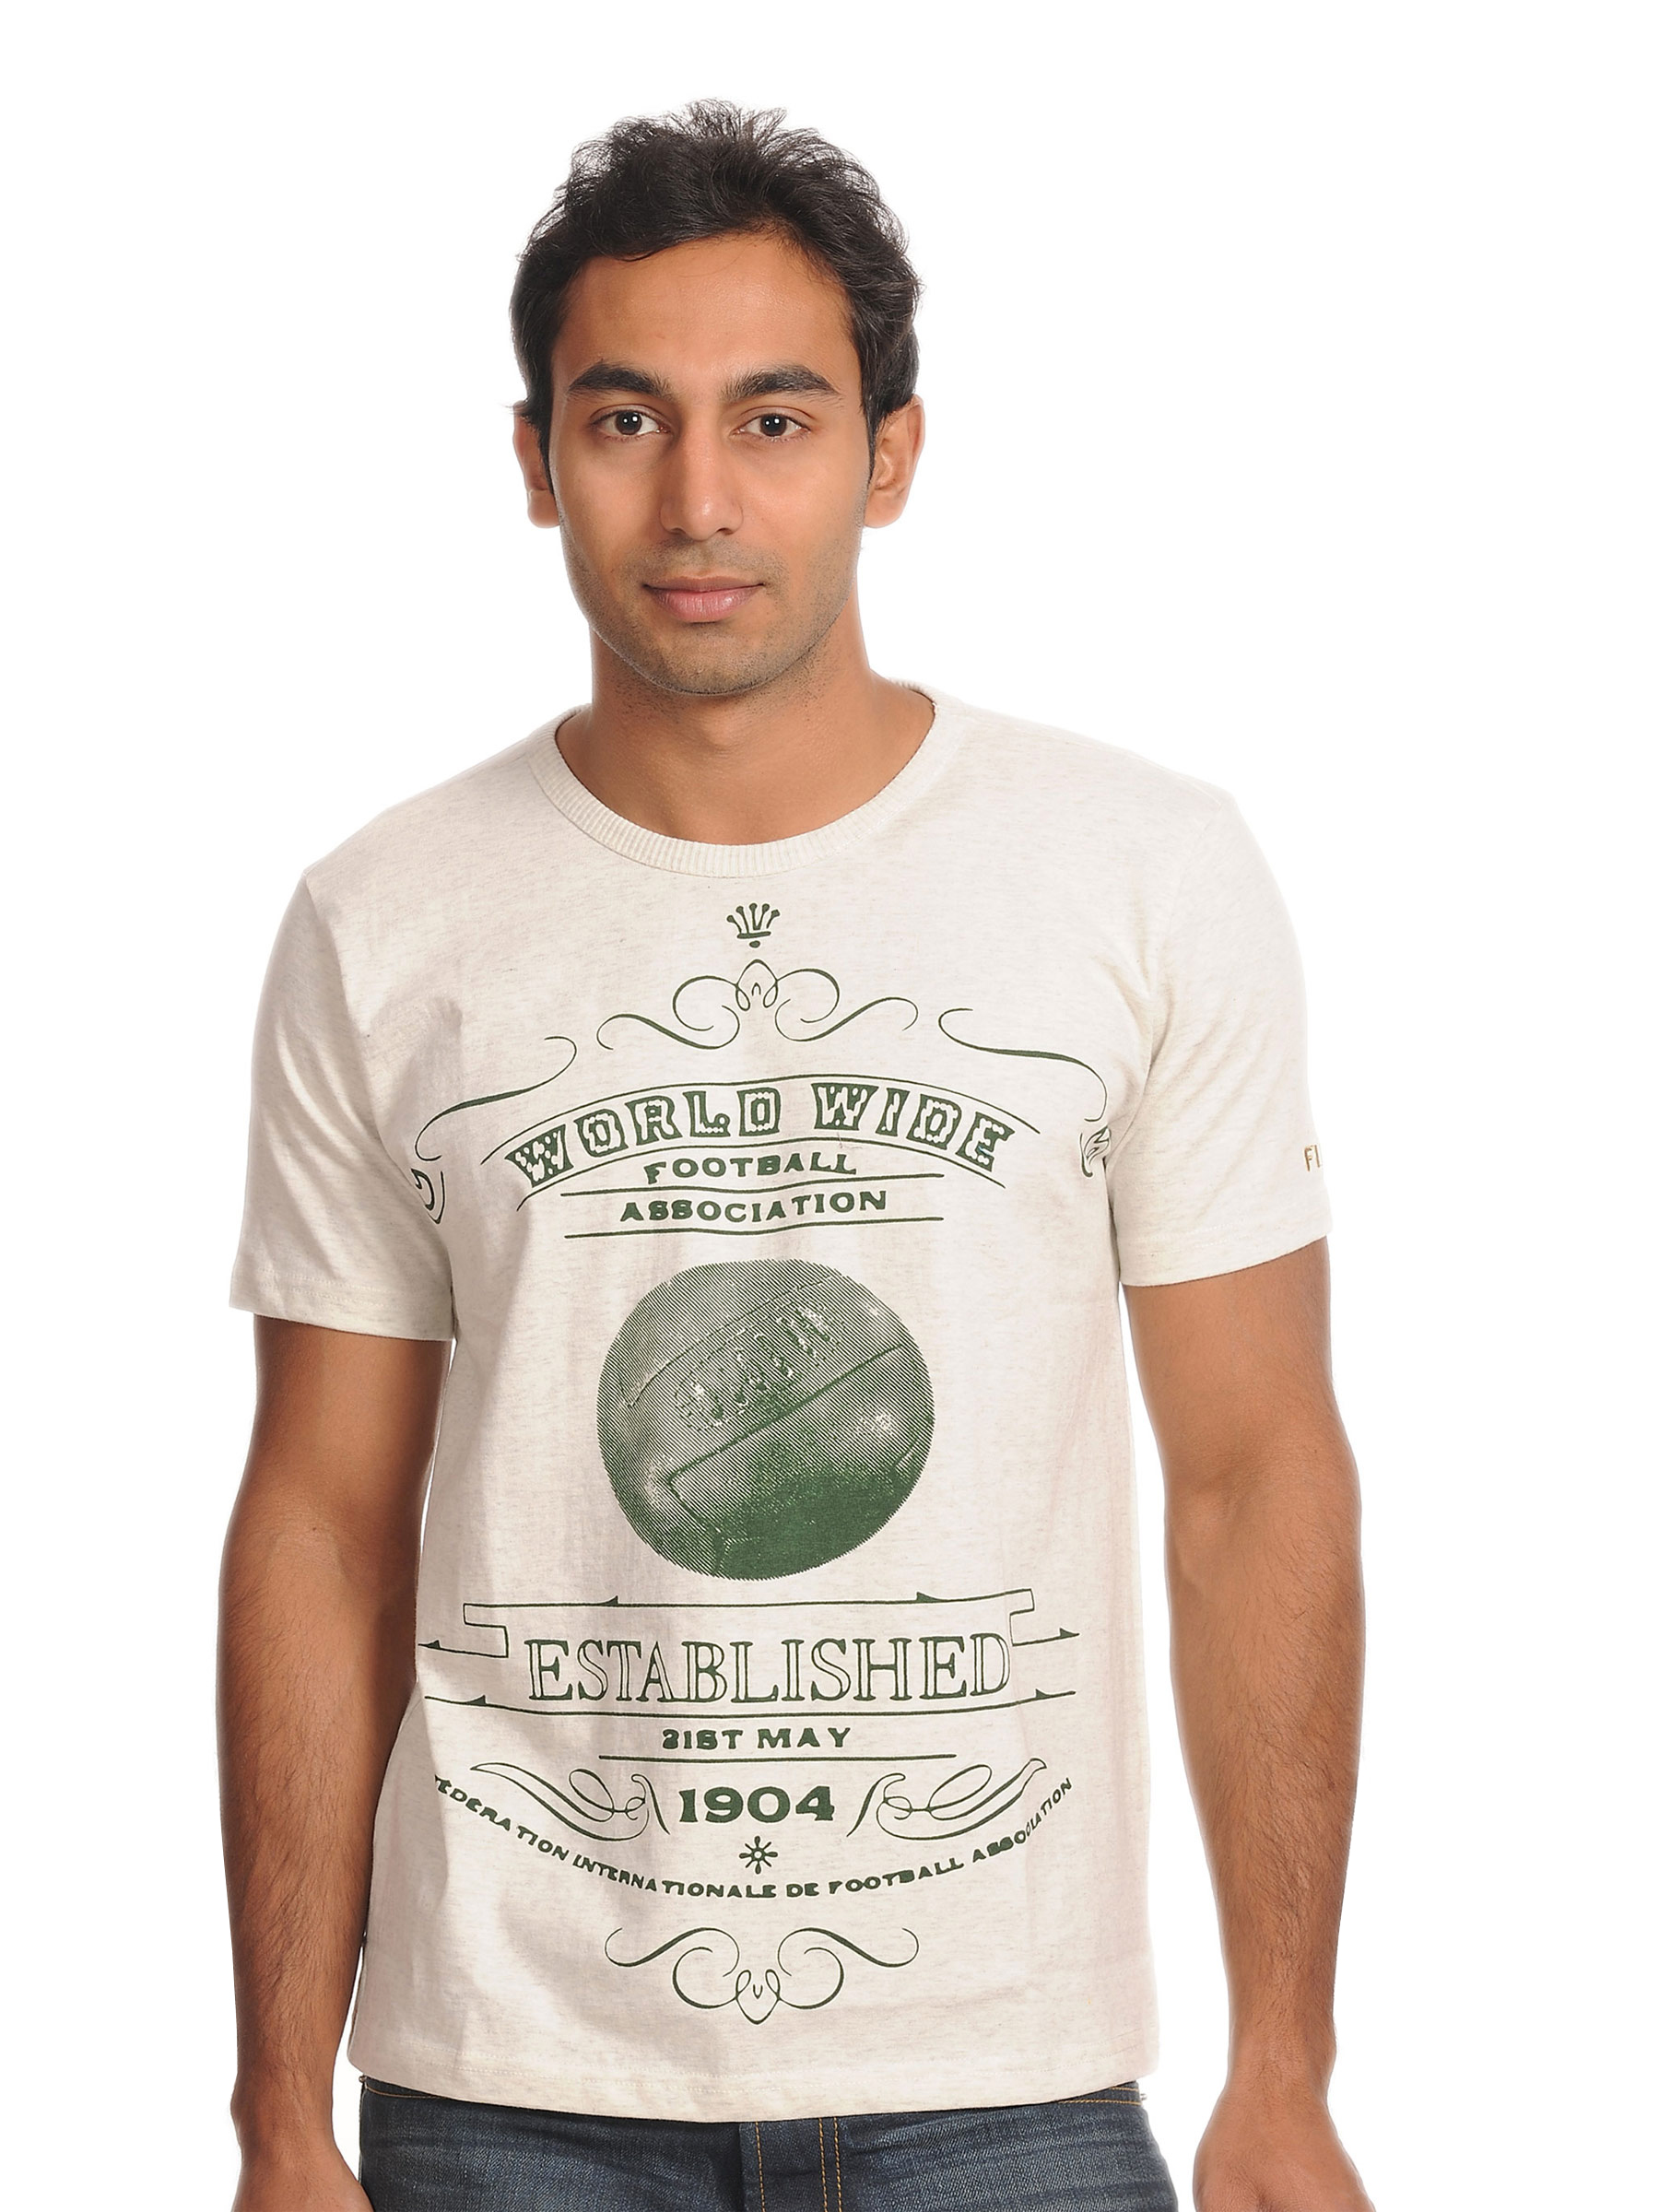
FIFA Mens 1905 Football Federation T-shirt
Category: Apparel / Topwear / Tshirts
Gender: Men
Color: Cream
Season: Winter 2010
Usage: Casual